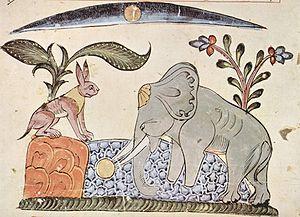
Une fable est un court récit en vers ou en prose qui vise à donner de façon plaisante une leçon de vie. Elle se caractérise souvent par un récit fictif de composition naïve et allégorique mettant en scène des animaux qui parlent, des êtres humains ou d’autres entités à l'aspect animal mais personnifiés. Une morale est exprimée à la fin ou au début de la fable. Celle-ci est parfois implicite, le lecteur devant la dégager lui-même.